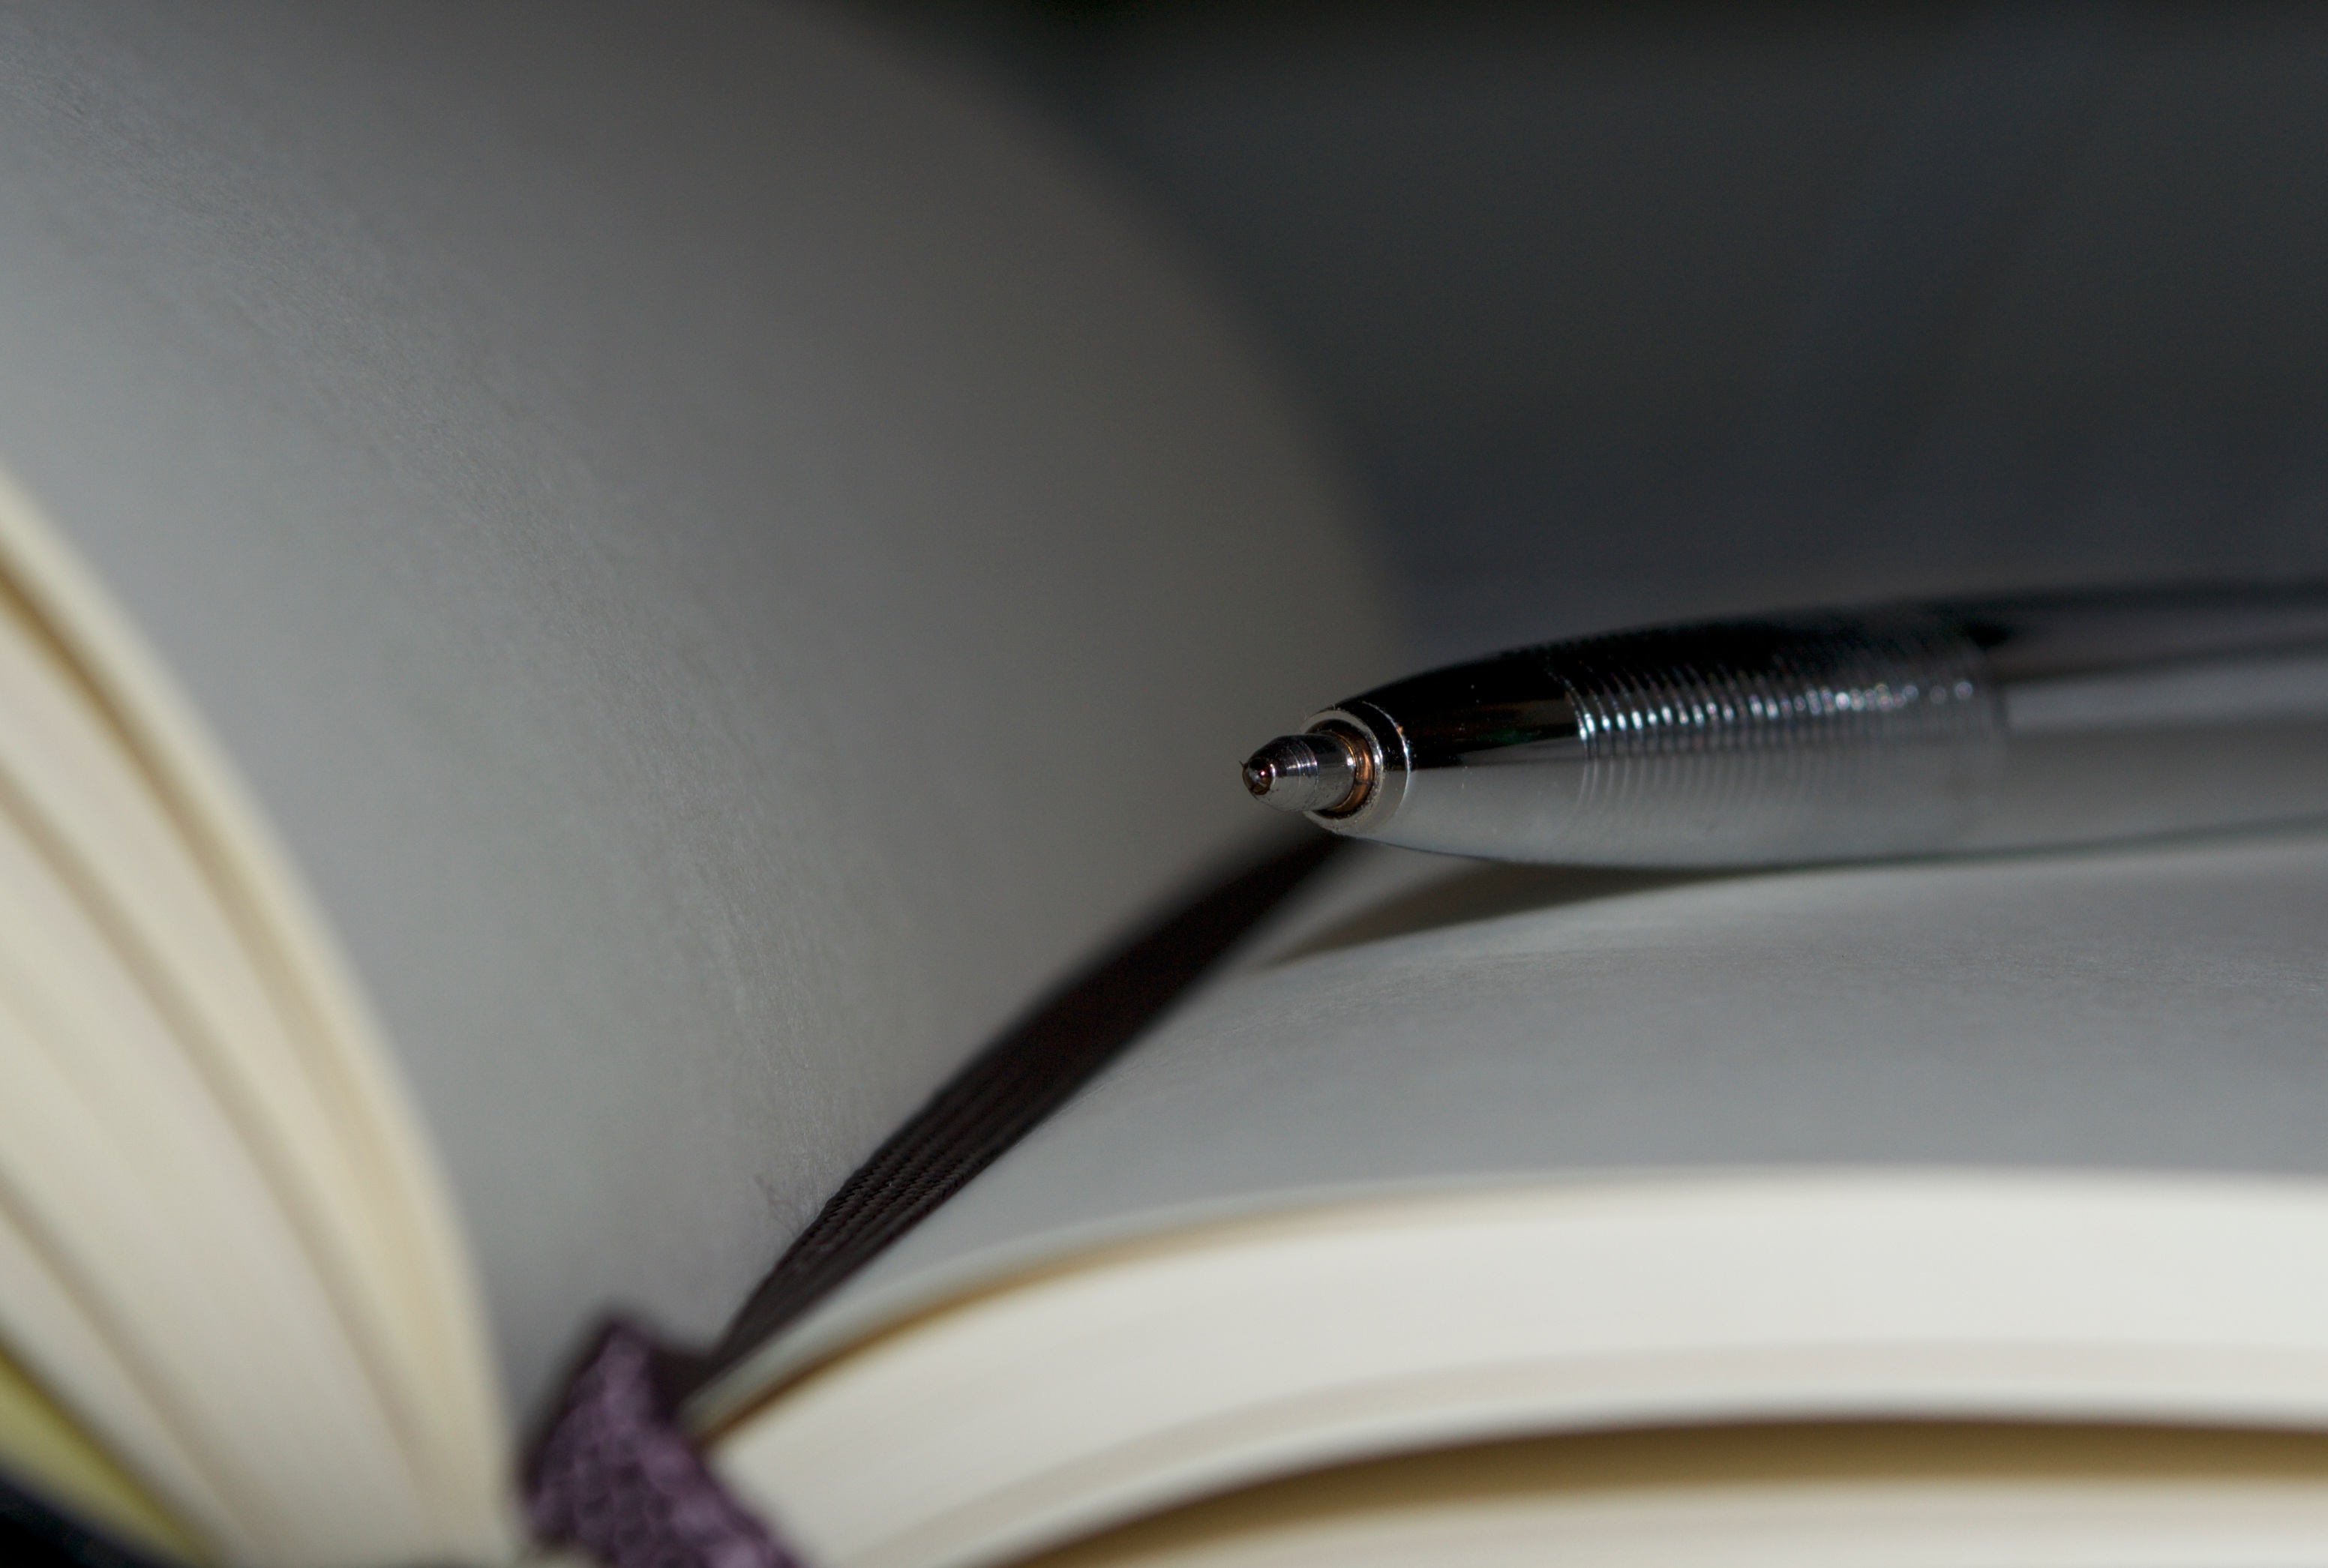
pen, close up, eye, glasses, macro photography